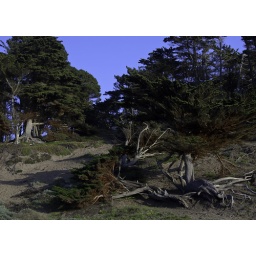
These gorgeous trees cover large areas of the coast in the Presidio. Baker Beach, San Francisco, California.